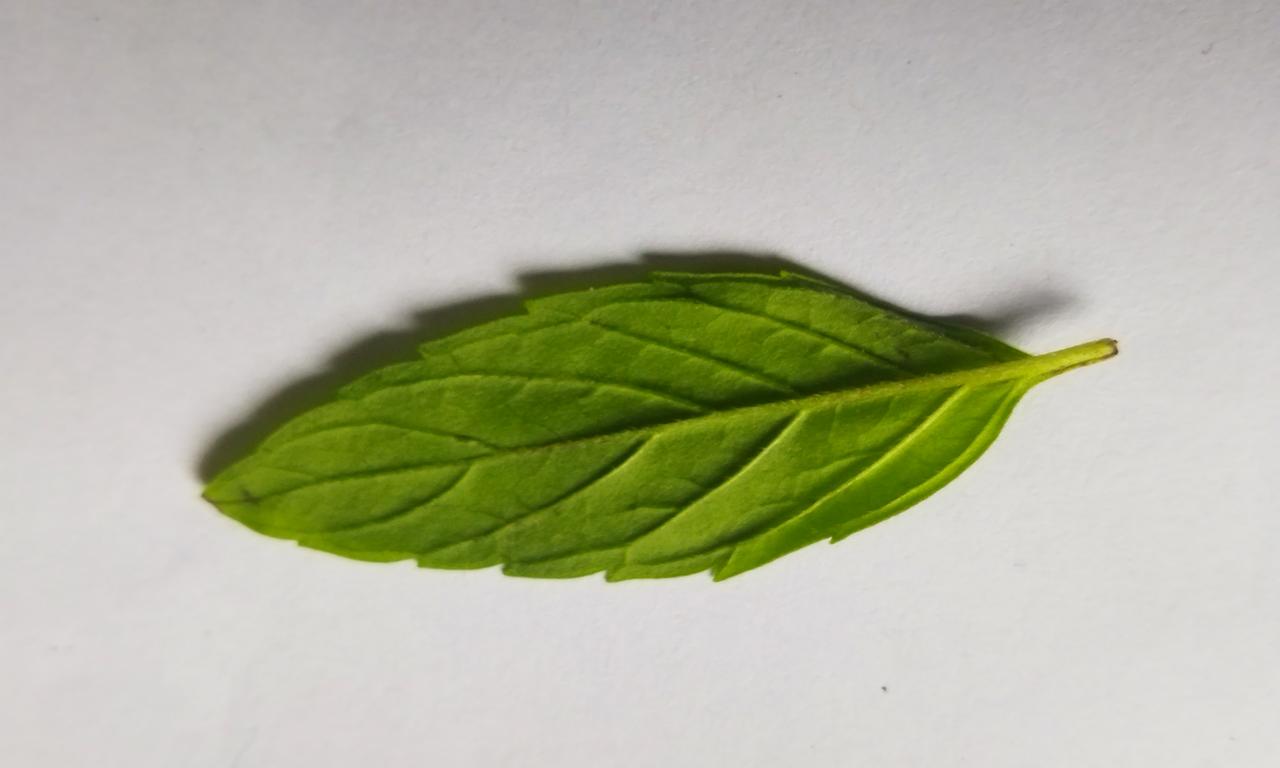
Label: Fresh